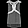
Label: Shirt